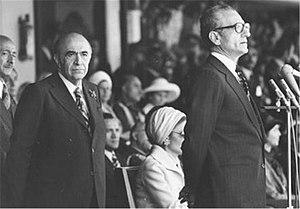
Amir Abbas Hoveida, né le 18 février 1919 à Téhéran et mort le 7 avril 1979 dans la même ville, est un homme politique iranien. Son nom se transcrit également Hoveyda. Son personnage était associé à l'orchidée qu'il portait à la boutonnière et à la pipe qu'il fumait ostensiblement. Sous le règne de Mohammad Reza Chah, il fut le Premier ministre d'Iran le plus longtemps resté en poste. Après la révolution islamique, il fut jugé par les nouvelles autorités et condamné à mort pour « avoir fait la guerre à Dieu » et « semer la corruption sur la Terre ».
La Révolution du Roi et du Peuple ou Révolution du Roi et de la Nation, popularisée sous le nom de Révolution Blanche, est une série de réformes à grande portée lancée en 1963 par le dernier Shah d'Iran, Mohammad Reza Pahlavi et appliquée par ses Premiers Ministres successifs Ali Amini, Asadollah Alam, Hassan Ali Mansour et Amir Abbas Hoveida. Le programme tire son nom du projet en 6 points conçu par Ali Amini et présenté devant le Congrès national des agriculteurs d'Iran le 11 janvier 1963, et qui fut approuvé par référendum le 26 janvier 1963.